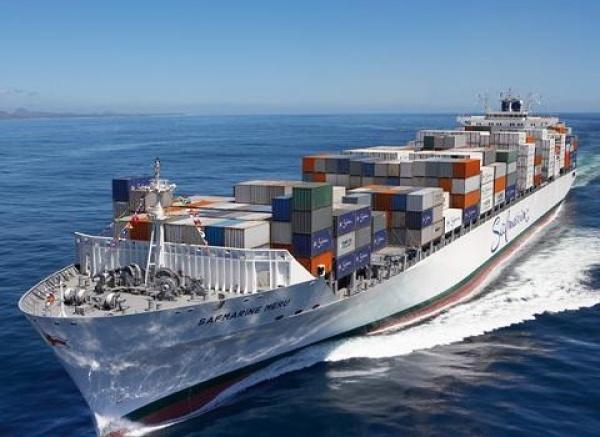
có nhiều thùng hàng container xuất hiện trên con tàu